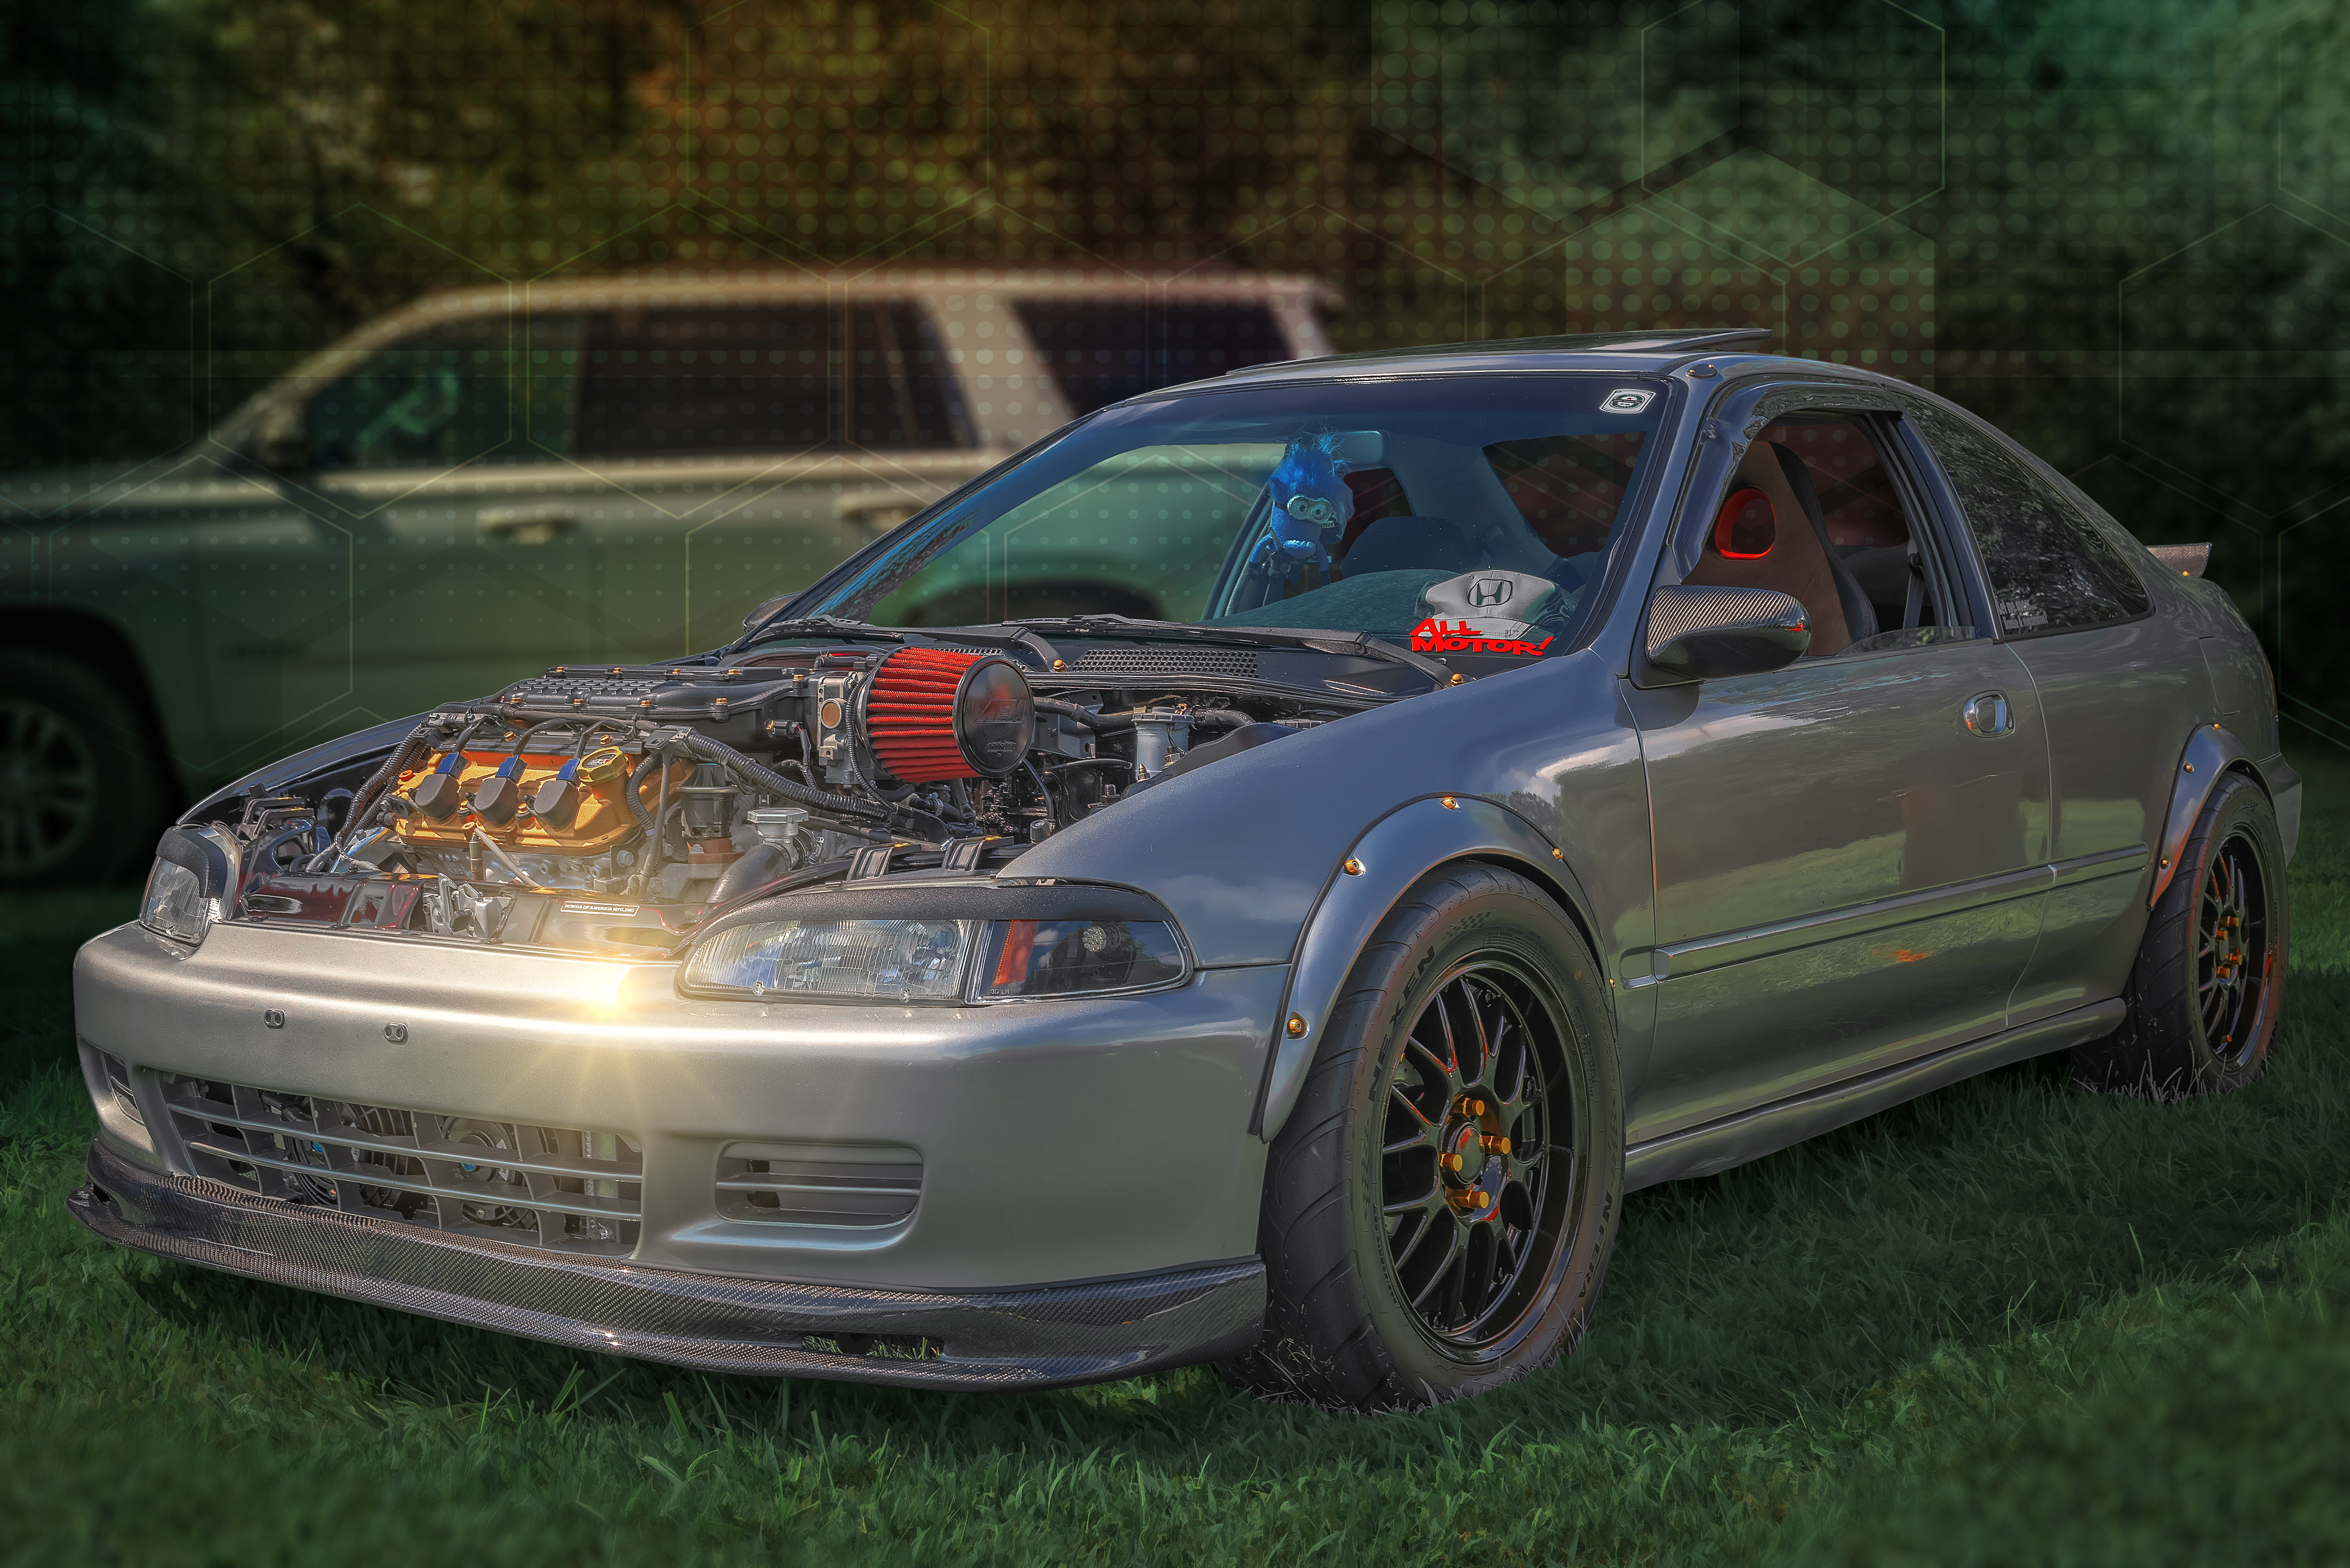
georgia, geotagged, helen, united states, usa, auto, automobile, automotive photography, Automotive Portrait, car, car engine, Car Meet, car photo, car photography, car show, coche, coupe, custom car, Custom Culture, Custom Vehicle, engine, grass, Helen GA, Helen Georgia, Helen Import, Helen Import Day, Helen Import Day 2018, HID 2018, honda, honda civic, Honda Civic Type 35, Honda Civic Type R 35, hot rod, import, Import Alliance, Import Car, Japanese Car, Japanese Domestic Import, Japanese Domestic Market, jdm, Monster Tires, muscle car, Nikon D800, performance car, Photoshop Car, Photoshop Lens Blur, sports car, stance, Stance Nation, static, vehicle, vendimia, voiture, World Cars, automotive design, motor vehicle, wheel, automotive wheel system, rim, sedan, automotive exterior, compact car, auto part, automotive tire, executive car